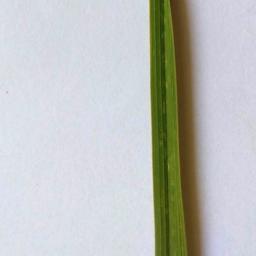
Label: Rice___Healthy